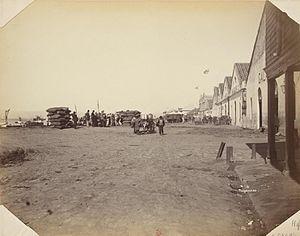
Les quais de Talcahuano. Español: Los muelles de Talcahuano.